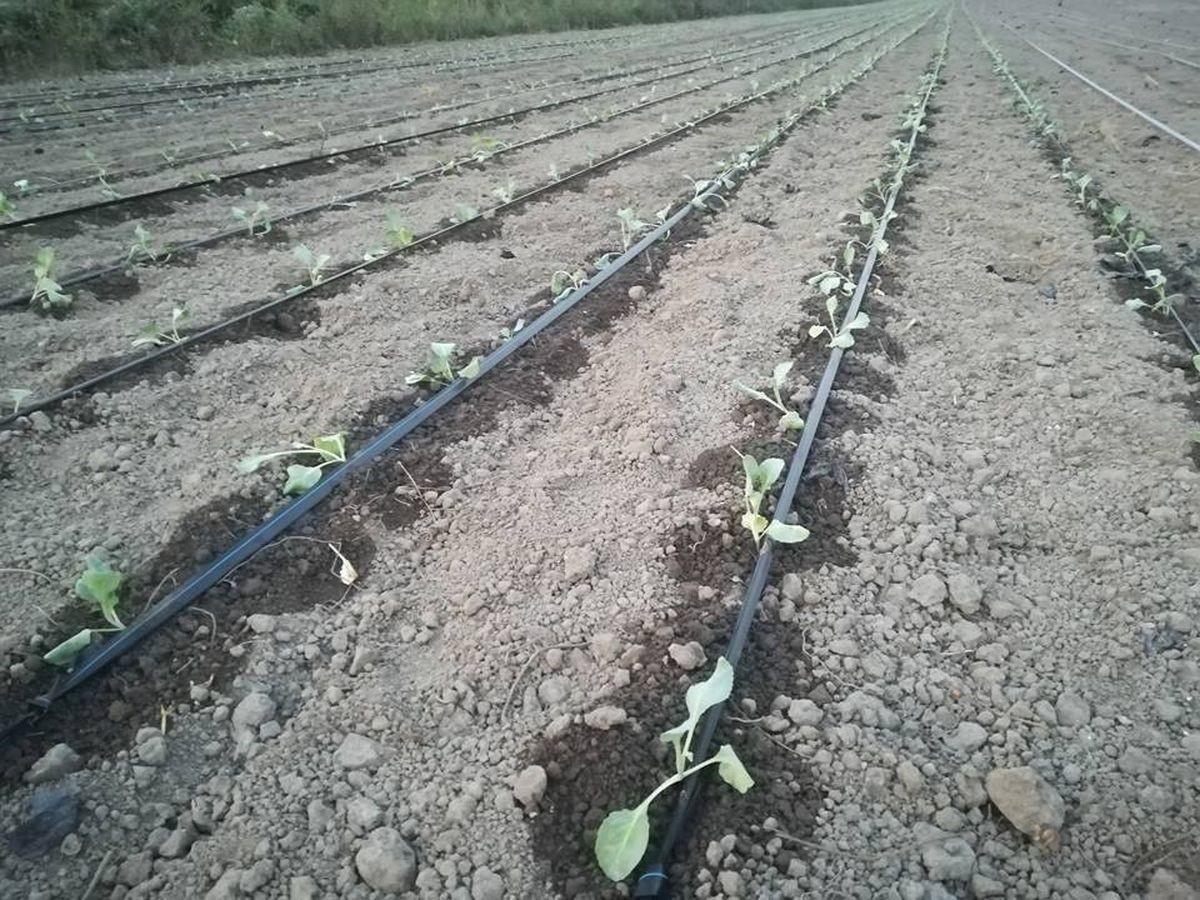
Mabomba ya maji ya rangi nyeusi yamepitishwa vizuri juu ya shamba kubwa lililopandwa mimea michanga ya rangi ya kijani. Mfumo huu wa umwagiliaji unasaidia kusambaza maji moja kwa moja kwenye mizizi ya mimea hivyo kuongeza ufanisi wa kilimo na kupunguza upotevu mkubwa wa maji.